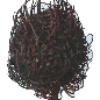
Label: rambutan